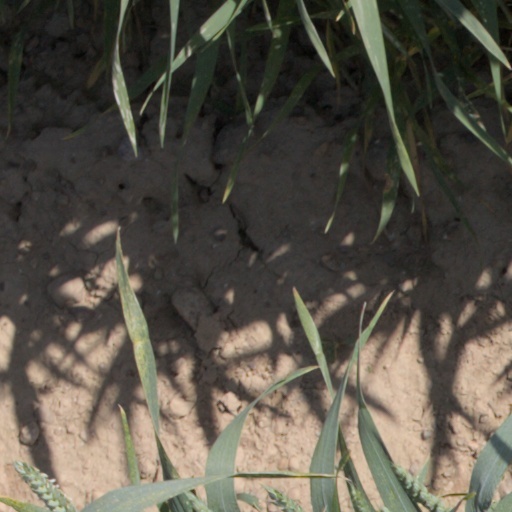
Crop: wheat